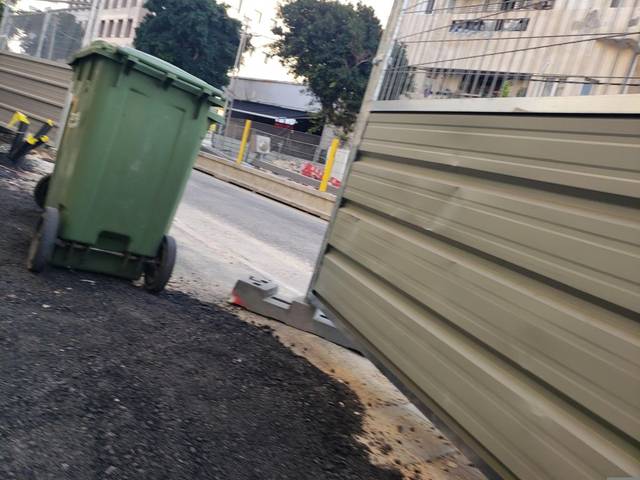
Region: Israel
Coordinates: 32.073, 34.767